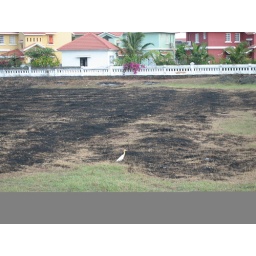
not sure what type of bird this is but the bird and others like him were hanging around this field